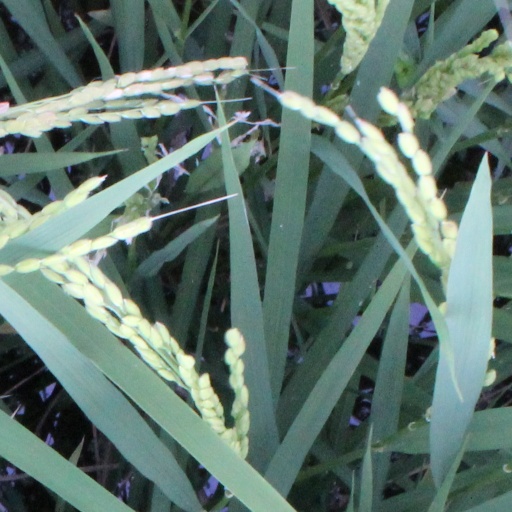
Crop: rice